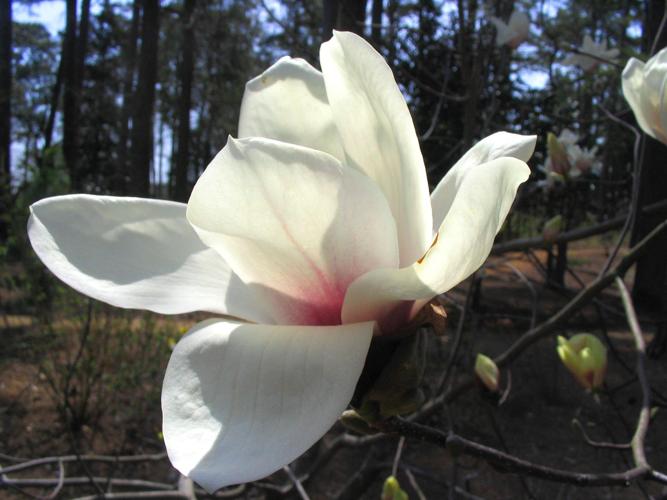
Label: magnolia